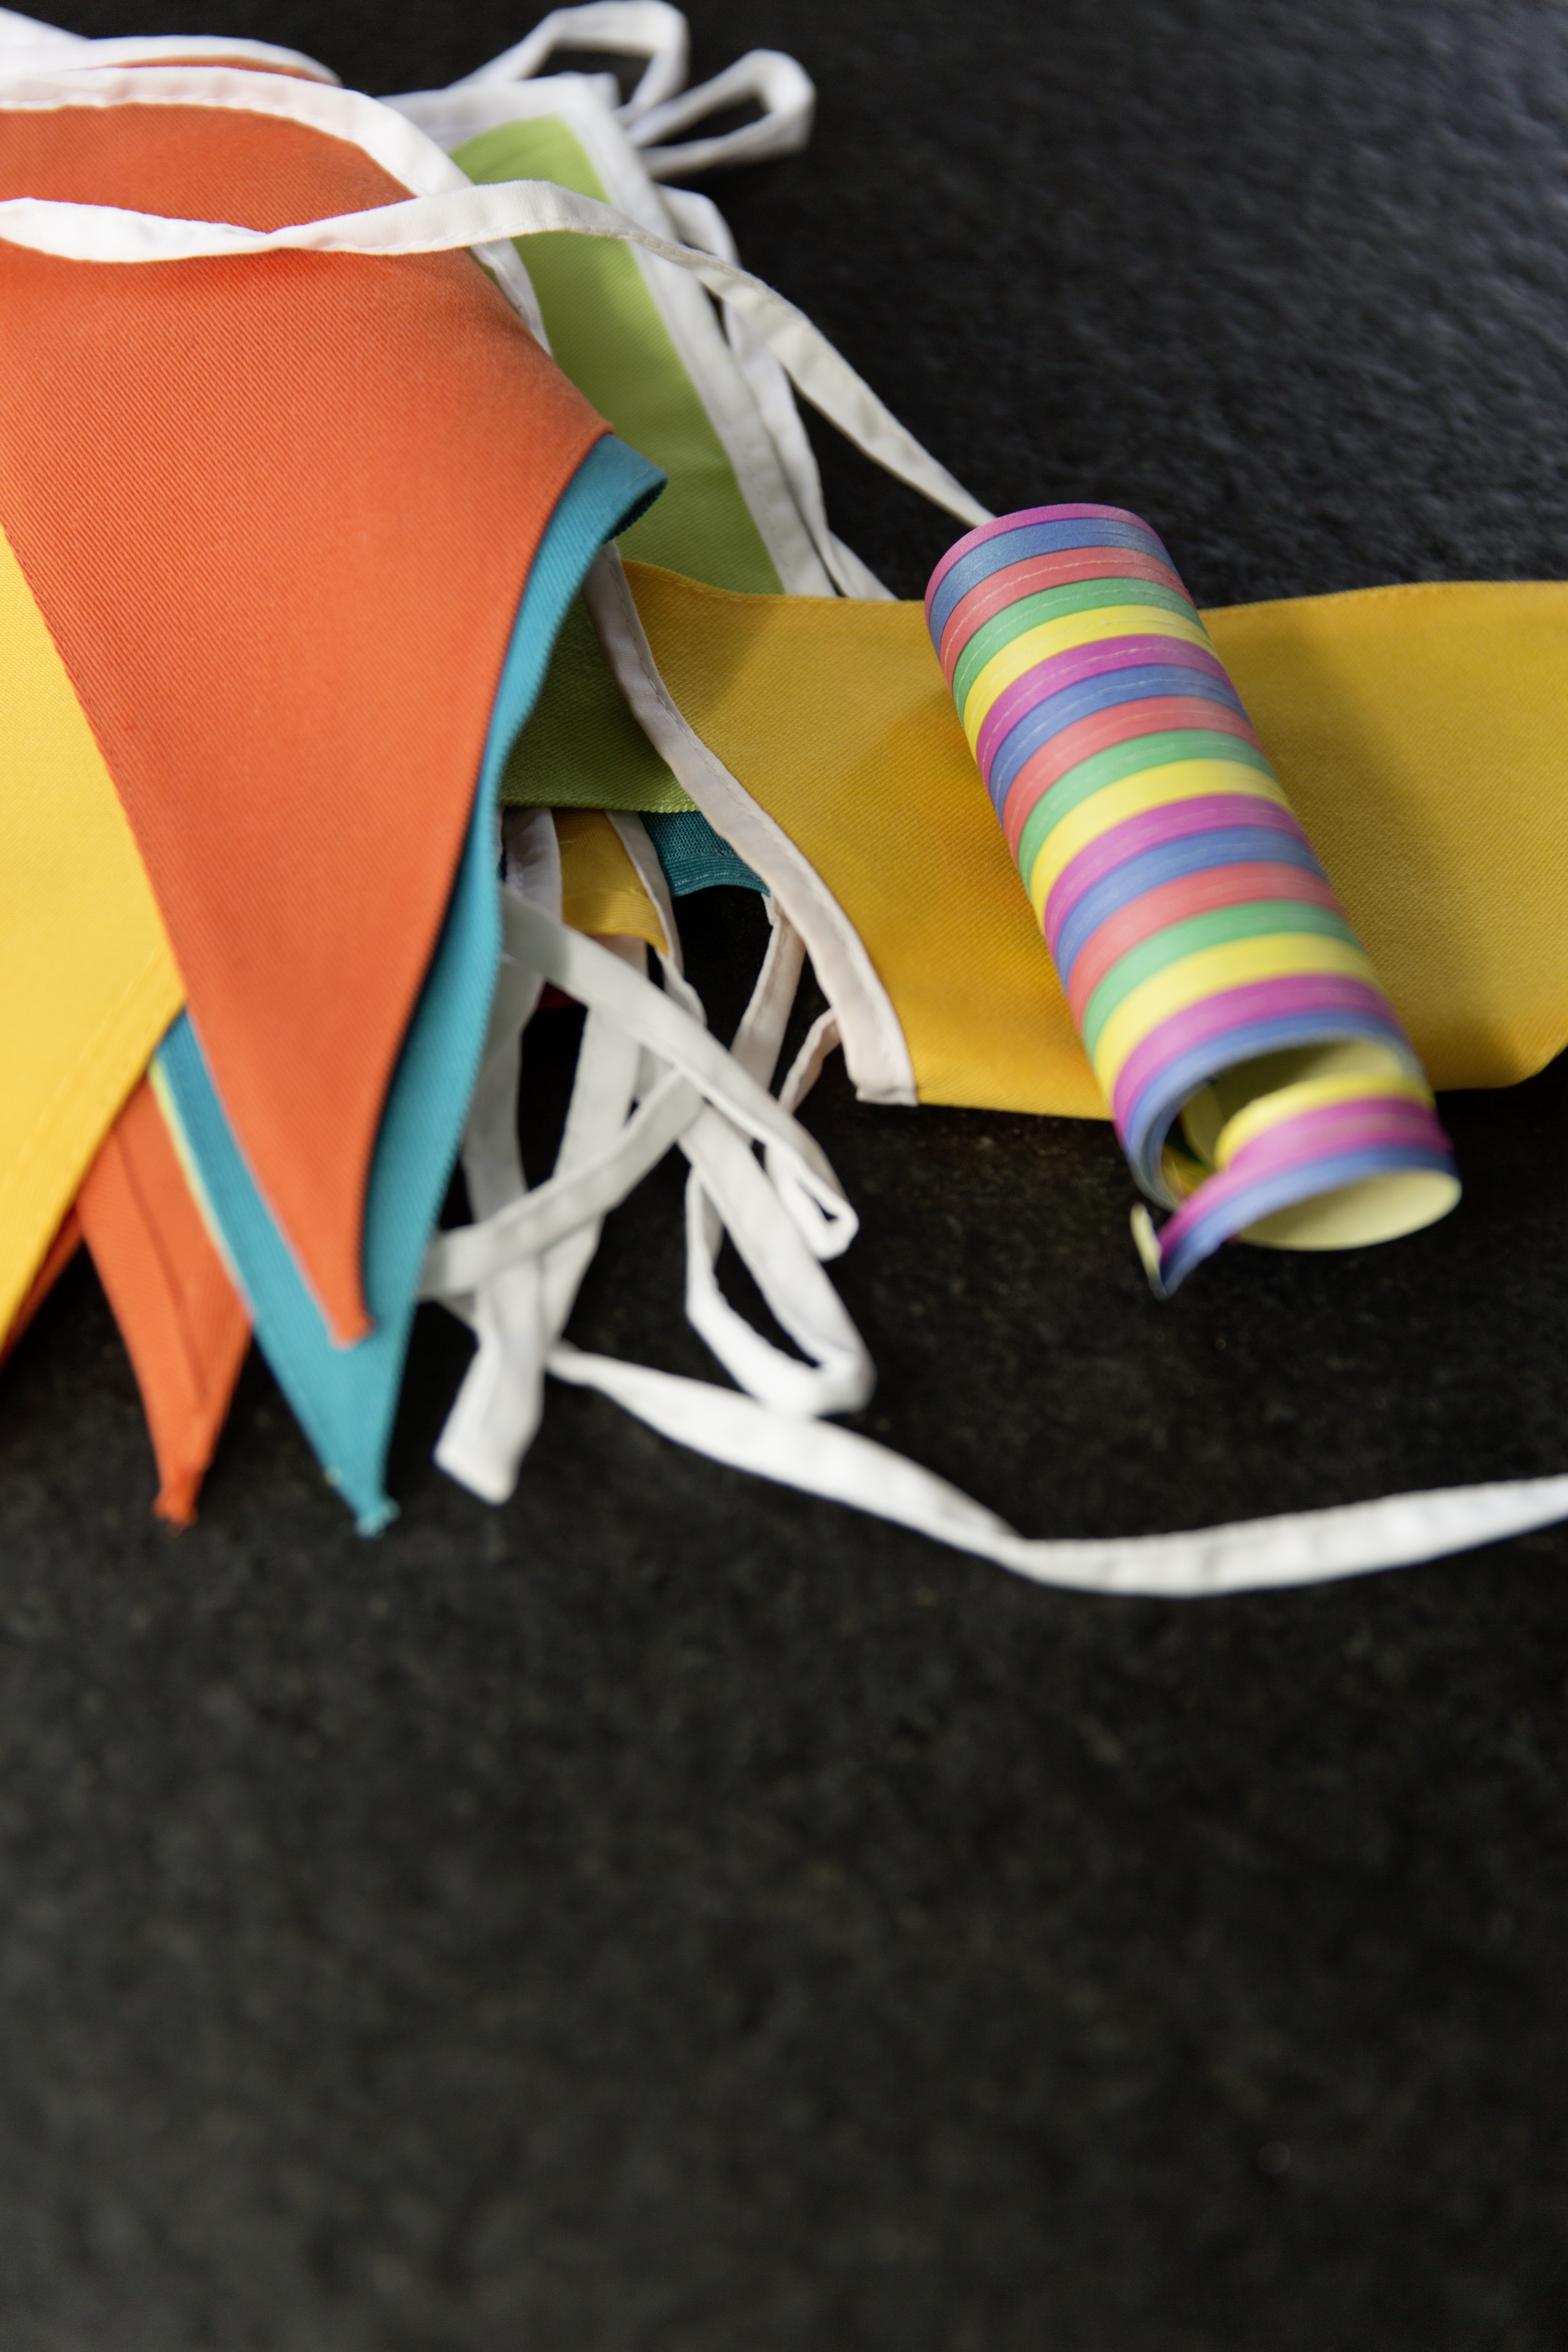
hand, celebration, decoration, carnival, color, colorful, yellow, deco, textile, art, festival, decorative, footwear, decorated, birthday, decorate, at home, fashion accessory